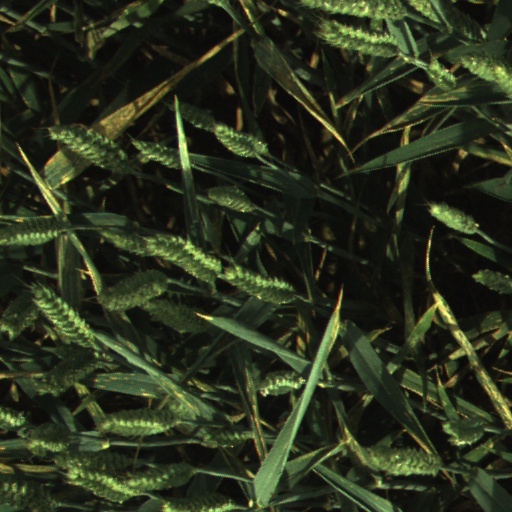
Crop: wheat